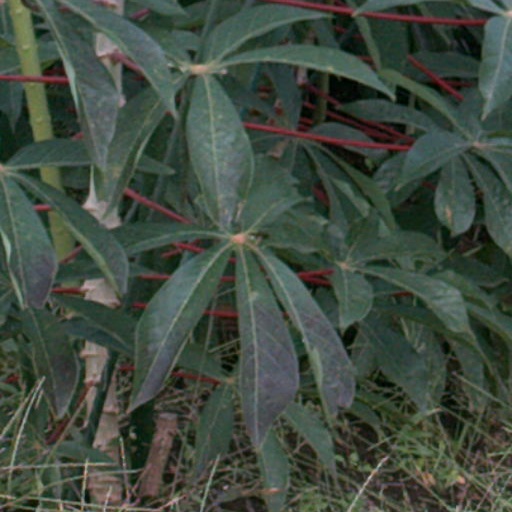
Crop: cassava